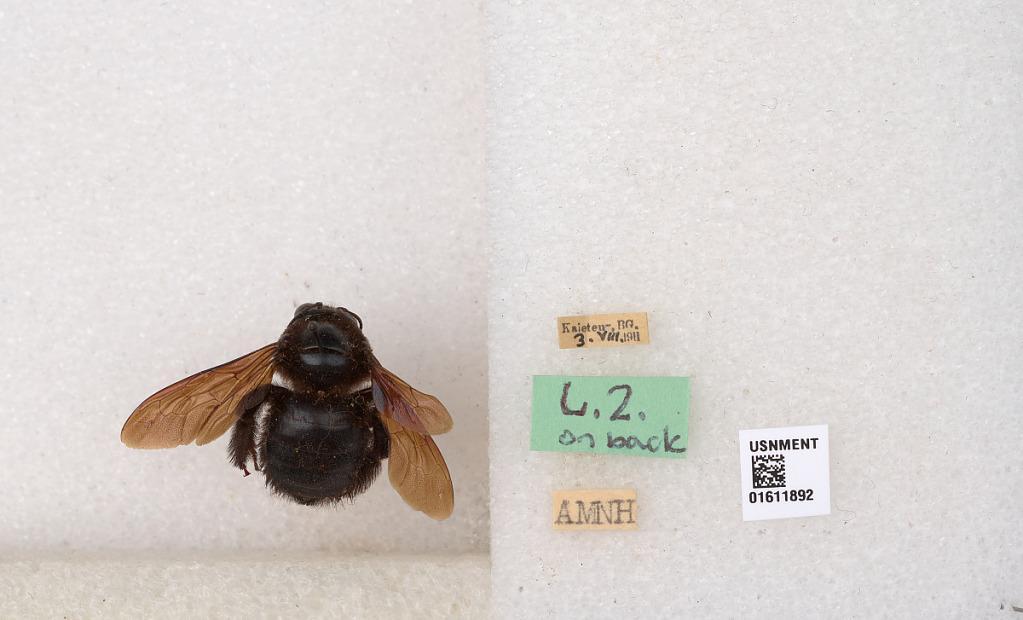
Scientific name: Xylocopa
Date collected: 1911-8-3
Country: Guayana
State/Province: Potaro-Siparuni
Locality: Kaieteur